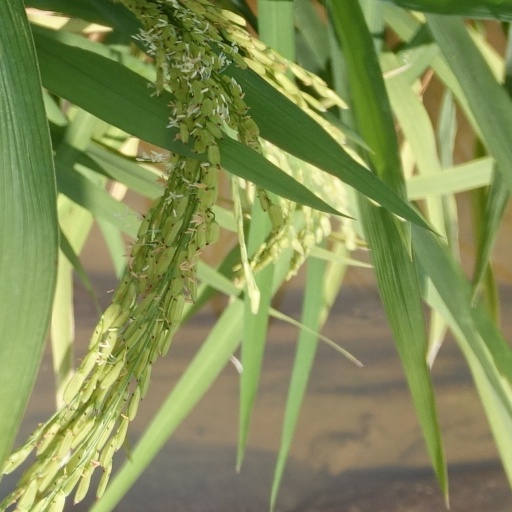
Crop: rice